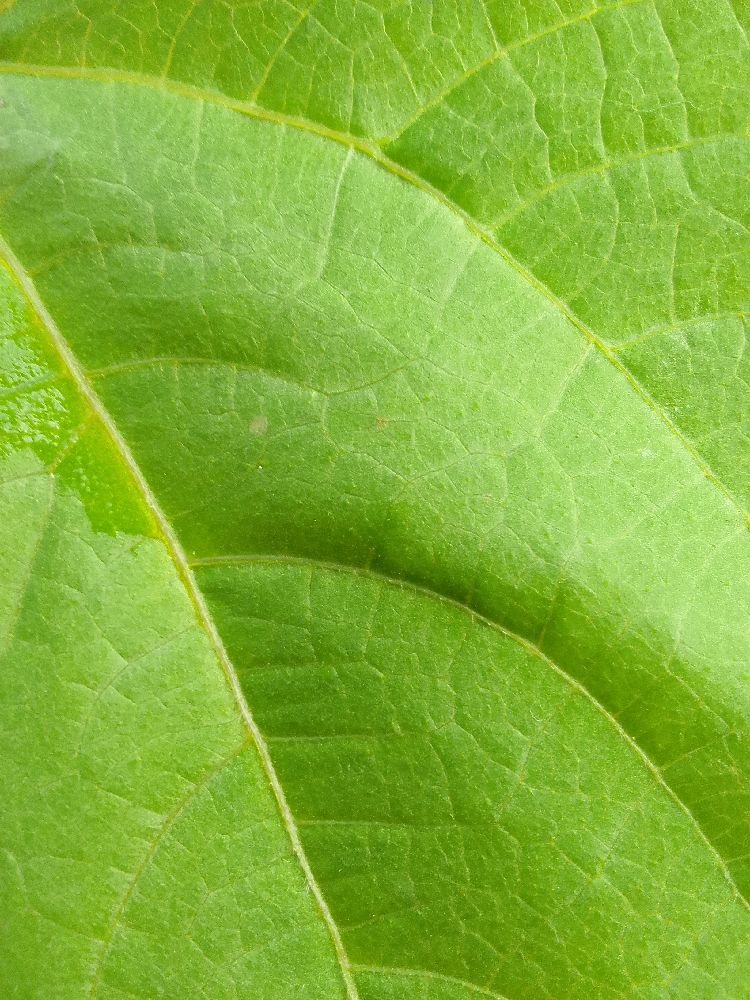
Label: healthy